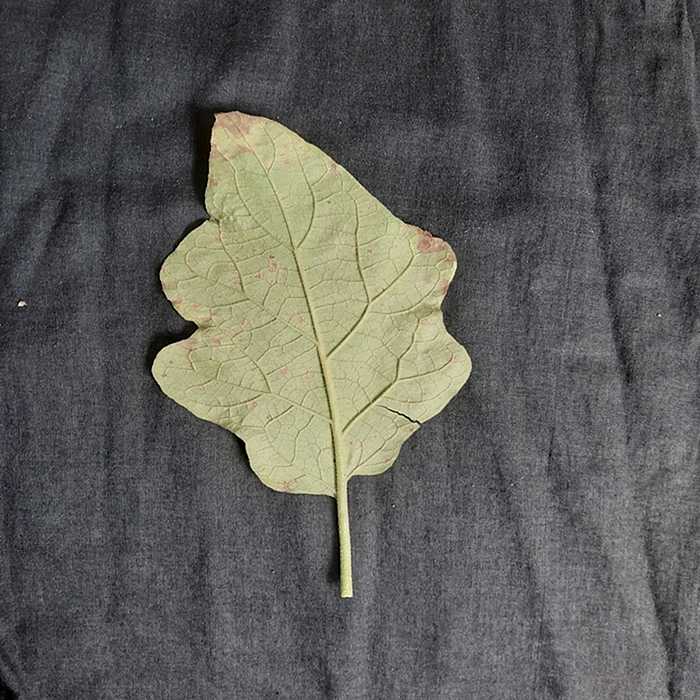
Plant: Eggplant
Label: Eggplant Cercopora leaf spot